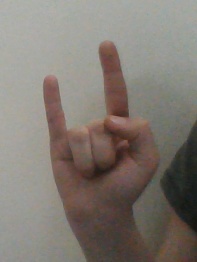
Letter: la